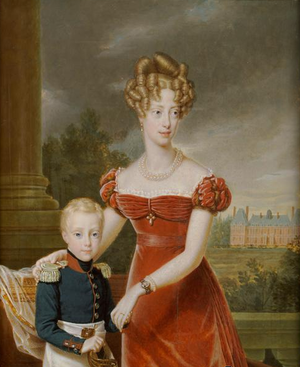
Henrik, greve af Chambord / Galleri
Prins Henrik, greve af Chambord var omstridt konge af Frankrig fra 2. til 9. august 1830 som Henrik 5., skønt han aldrig officielt blev erklæret som sådan. Senere var han legitimisternes prætendent til Frankrigs trone fra 1844 indtil sin død i 1883.